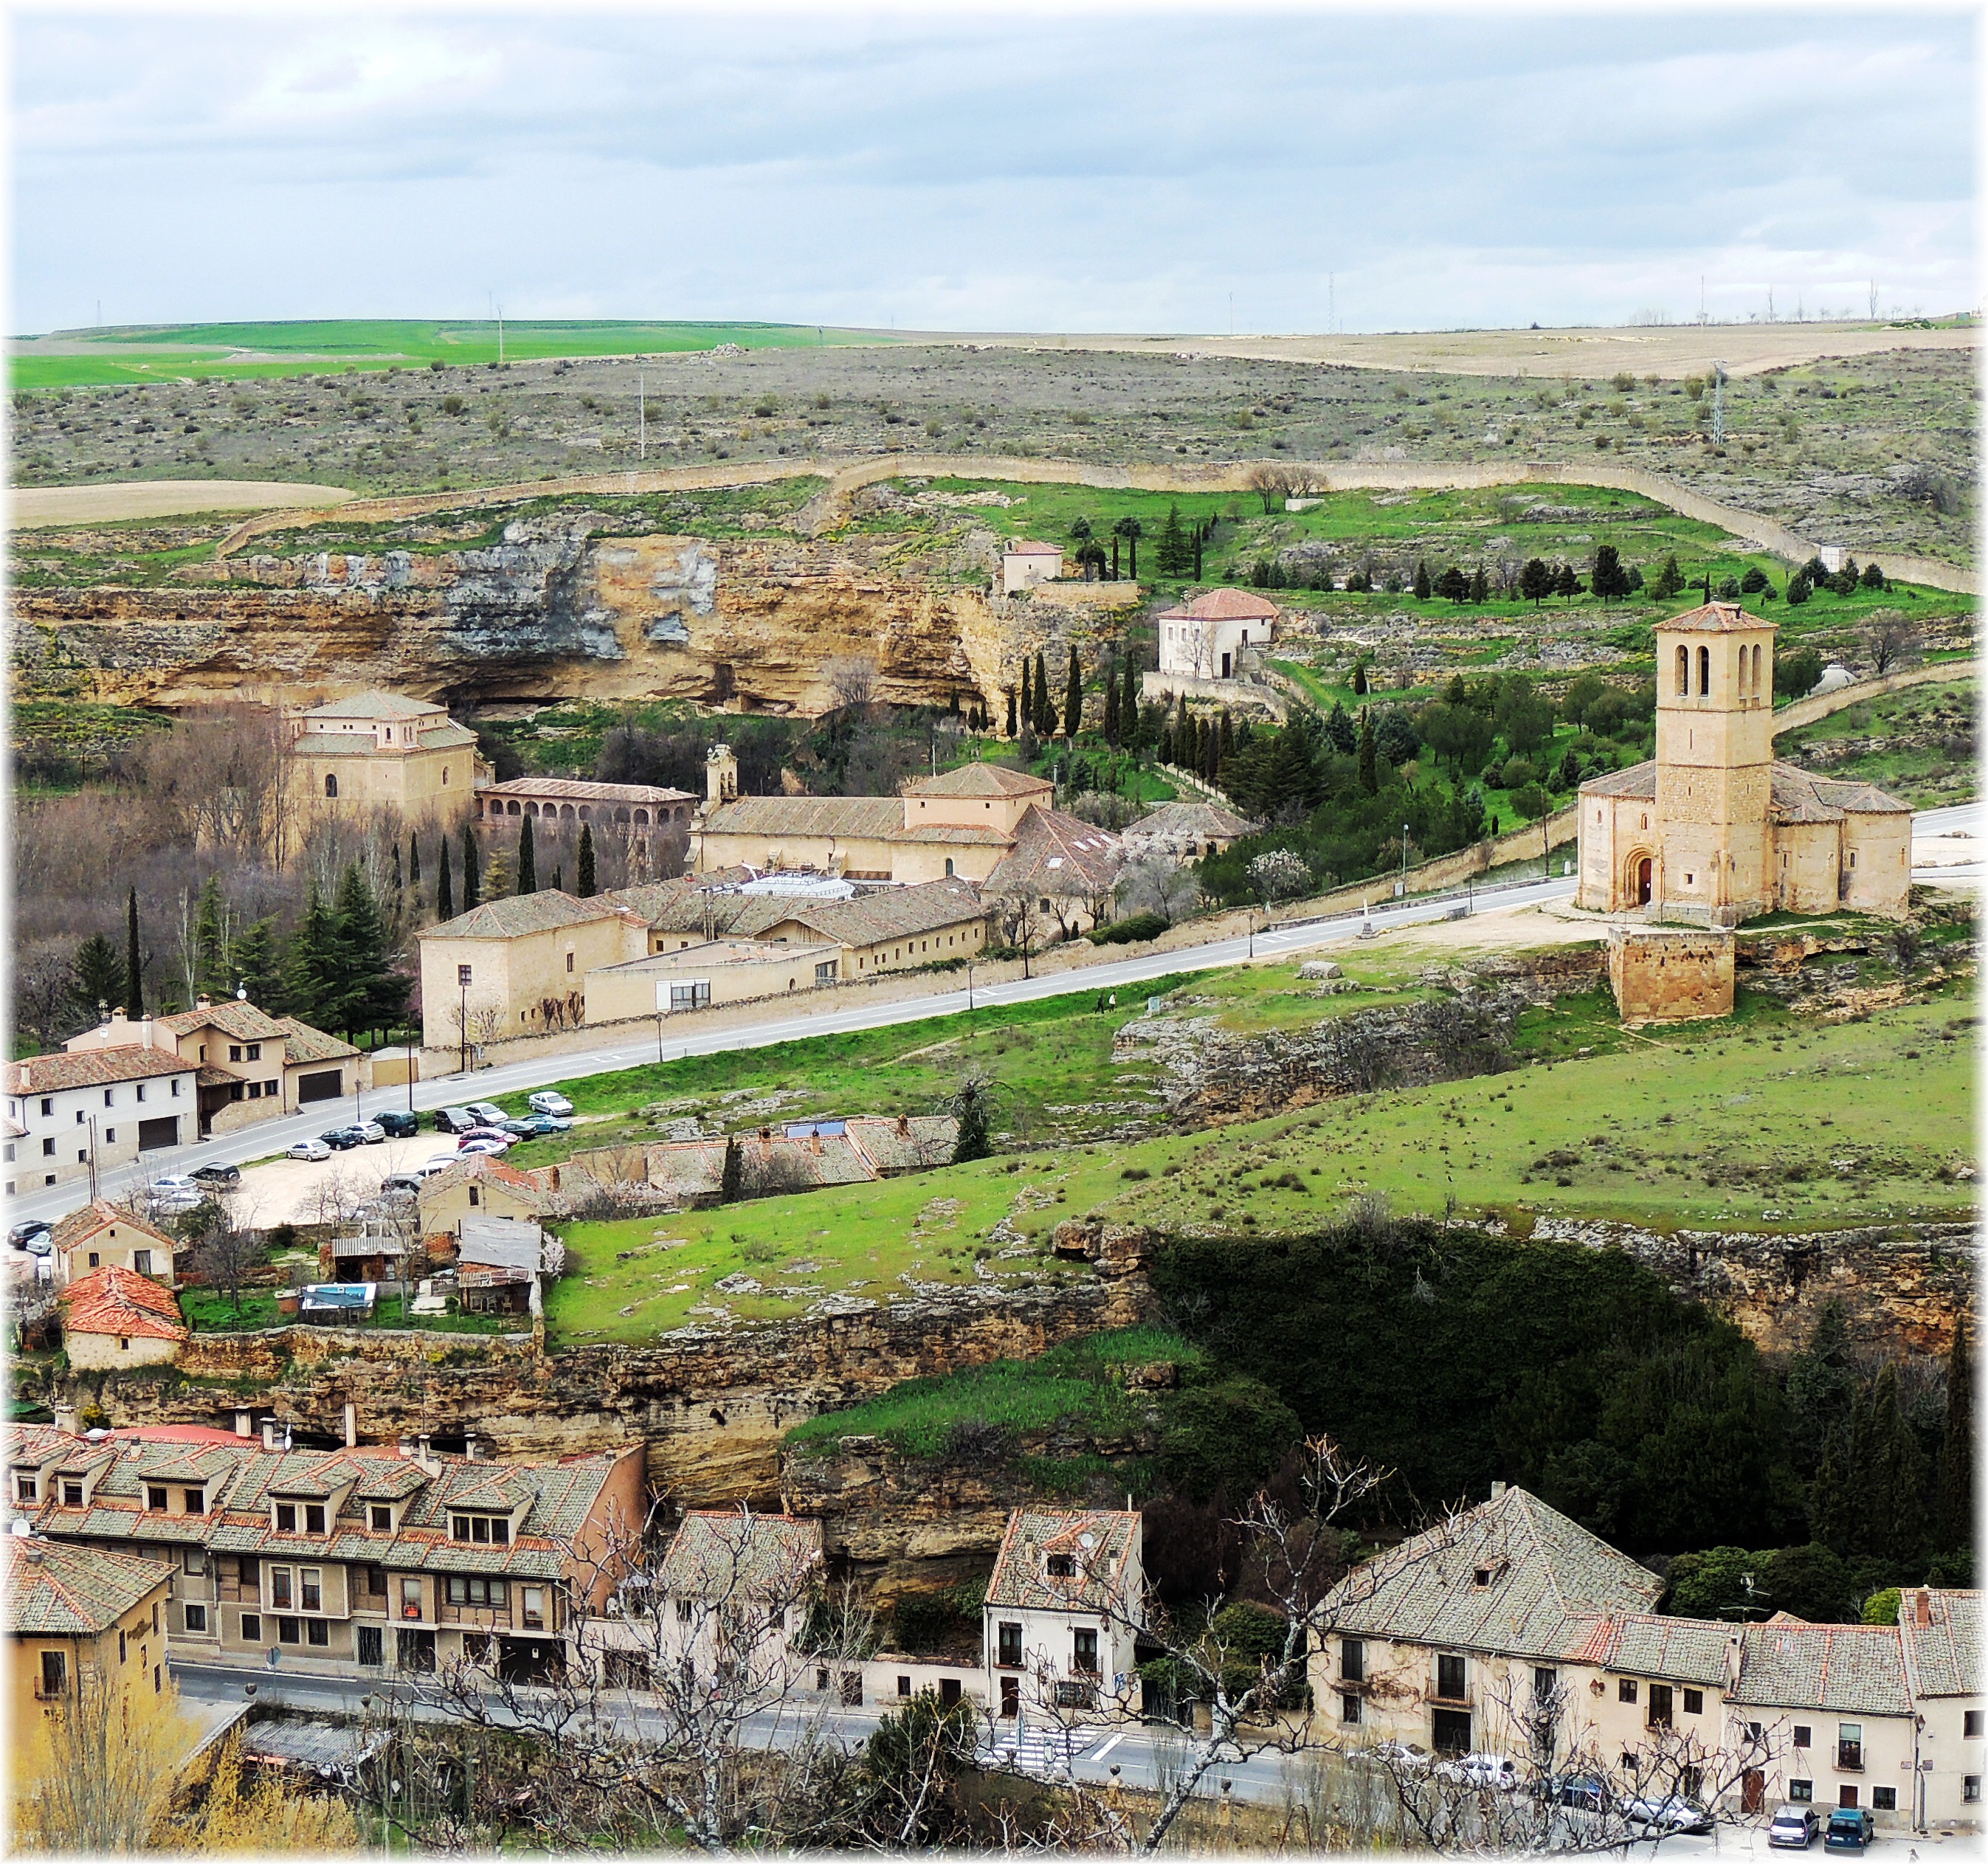
coast, town, palace, river, cityscape, panorama, village, europe, landmark, fortification, tourism, waterway, spain, espagne, amphitheatre, ruins, arquitectura, europa, iglesia, espaa, piedra, romanico, segovia, pedra, igrexa, castillaleon, arquitecture, veracruz, ancient rome, archaeological site, unesco world heritage site, historic site, ancient history, human settlement, ancient roman architecture